Papilio aristodemus

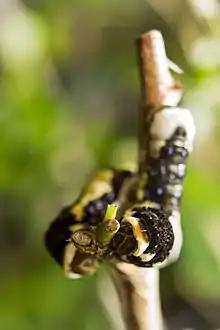
Caterpillar

"Papilio aristodemus" produces only one generation per year. This fact is in large part the reason that the Schaus are at high risk of endangerment. The female swallowtail lays pinhead-sized eggs on wild lime between April and June. Up to ten days later, the larvae emerge and after three to four weeks later they mature into caterpillars. These caterpillars can grow up to three inches (76 mm) in length. After the caterpillars mature they then pupate (a pupa is an insect at the immobile non-feeding stage of development between larva and adult, and pupating is when many internal changes occur in the pupa stage) and remain in their chrysalis until the following spring. Some caterpillars hibernate in their chrysalids, and they can remain dormant for up to two years. Before the females can lay the eggs however, they must mate with a male. The male butterflies patrol in tree canopies looking for any receptive females.